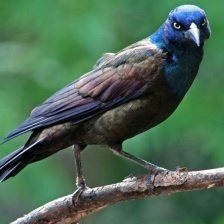
Species: COMMON GRACKLE
Scientific name: QUISCALUS QUISCULA